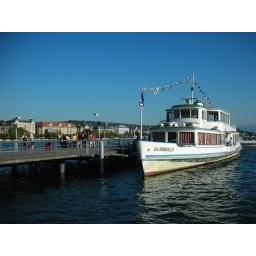
boat tour around the lake